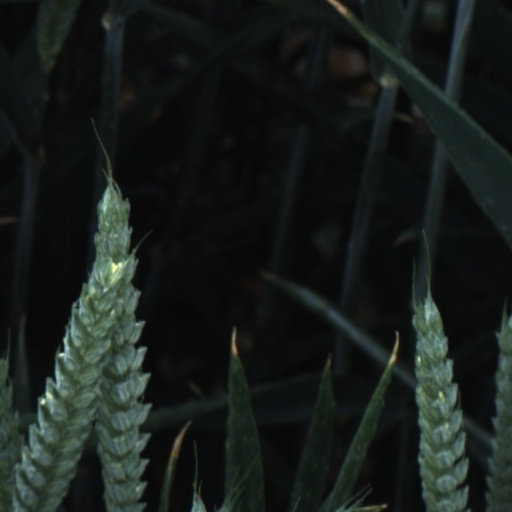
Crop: wheat